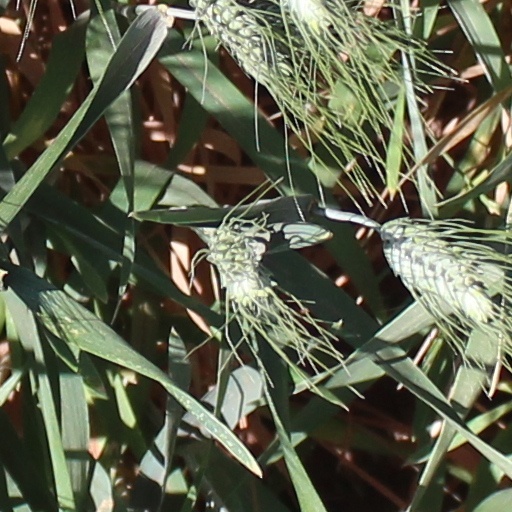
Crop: wheat